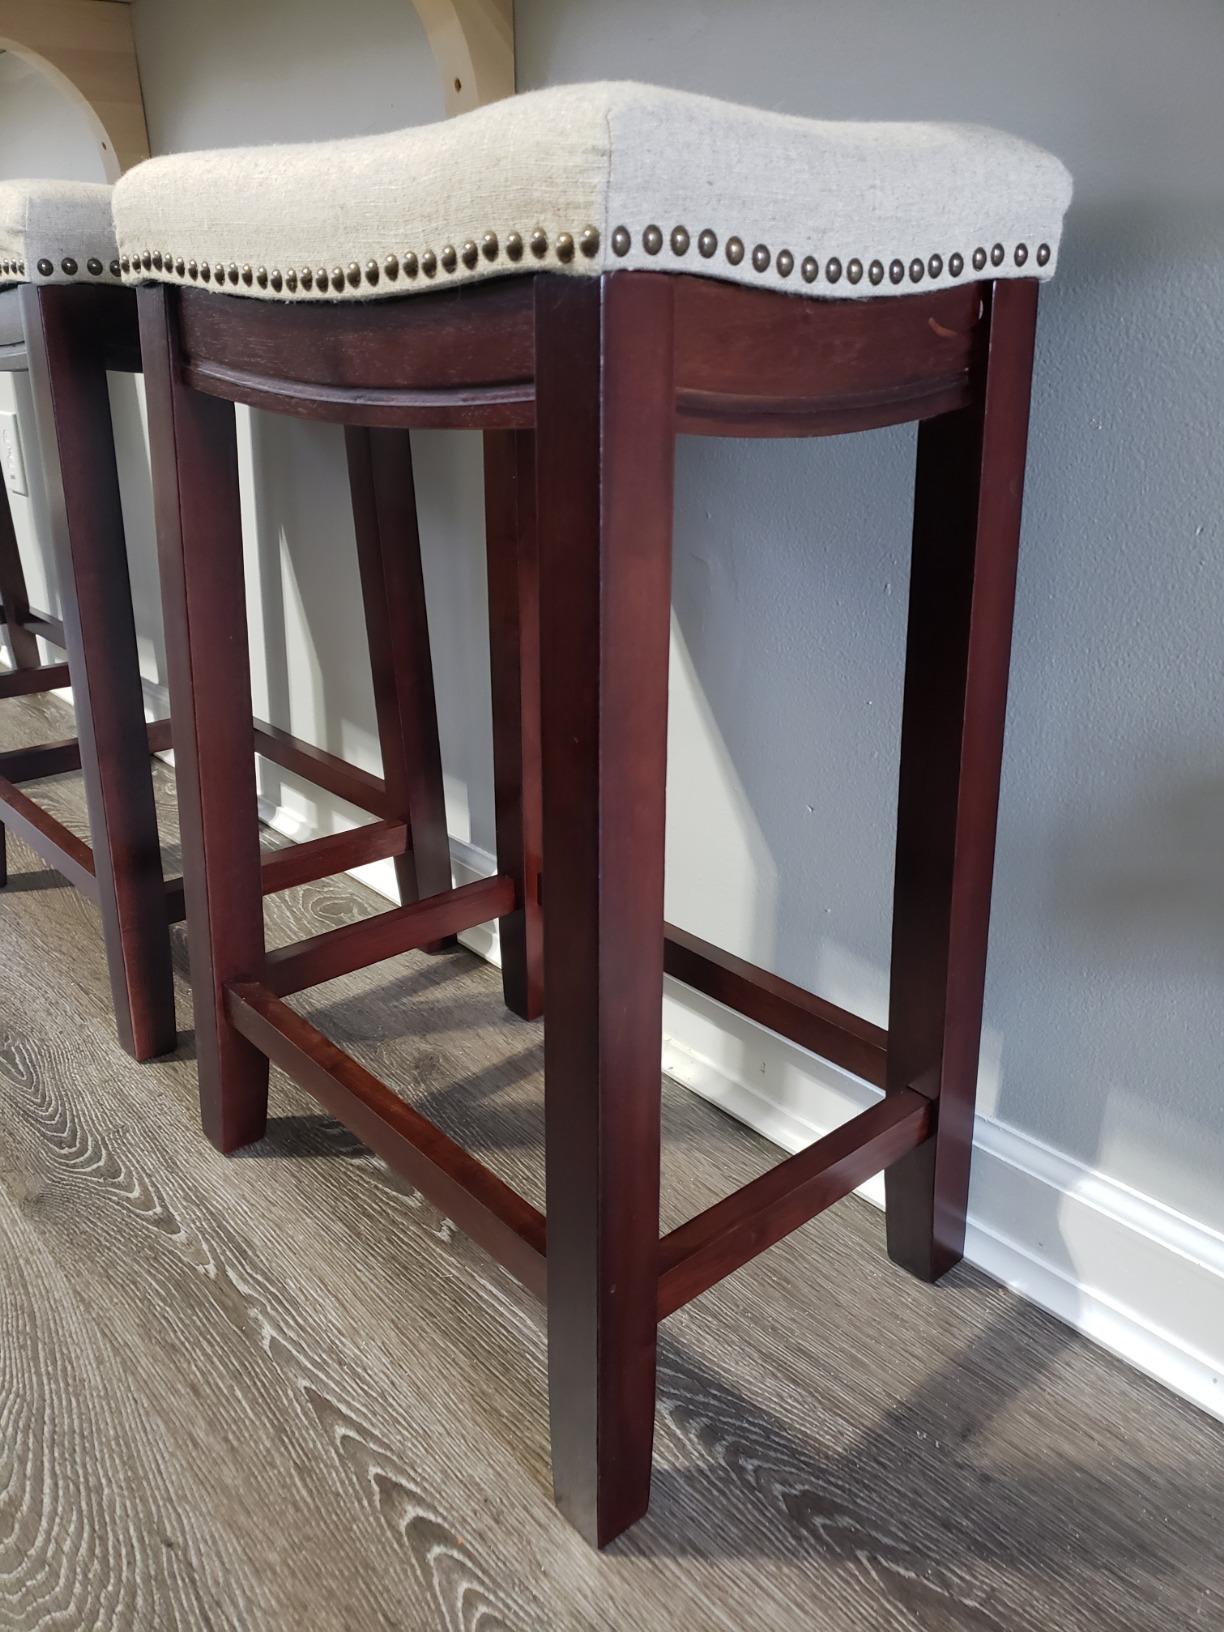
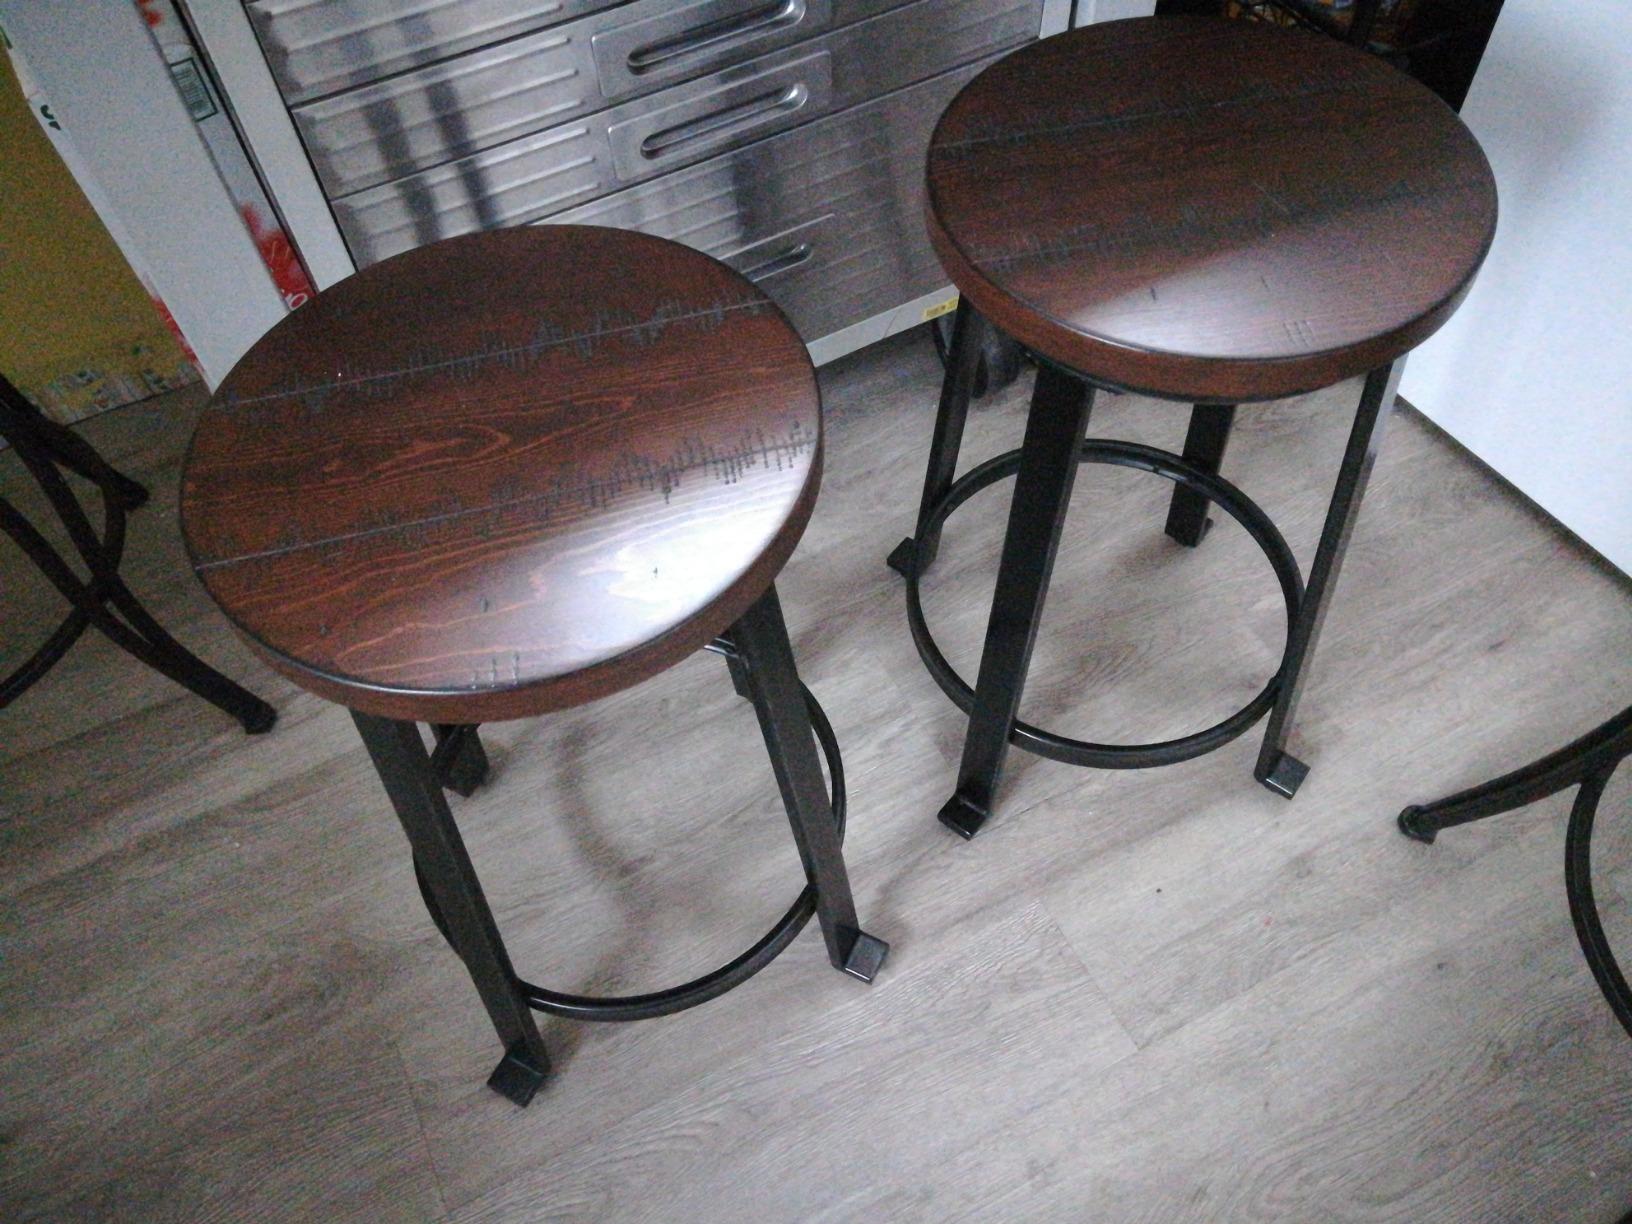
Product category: stool
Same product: no